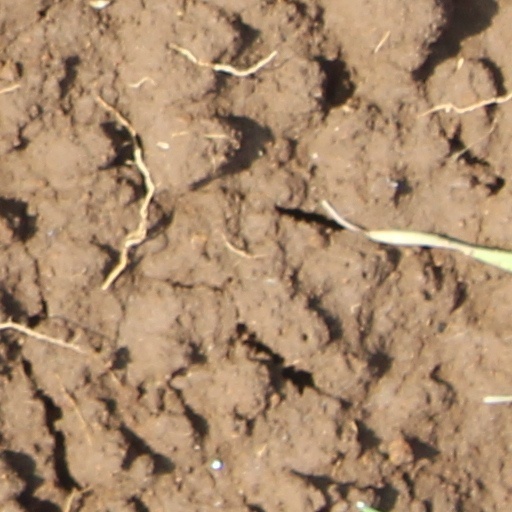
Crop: wheat